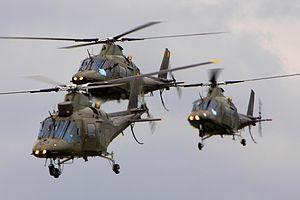
Voici la liste des appareils composant la flotte de la composante air de l'armée belge :
L'affaire Agusta, ou affaire Agusta-Dassault, est une affaire judiciaire de corruption liée à l'achat par la défense belge d'hélicoptères de combat Agusta A.109 en 1988, ainsi qu'à un contrat de modernisation électronique des avions de combat F-16 de l'armée de l'air belge par la société Électronique Serge Dassault en 1989.